Western American Art

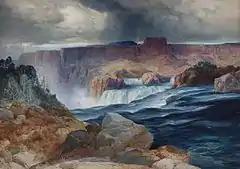
Thomas Moran, "Shoshone Falls, Snake River, Idaho", c.1875, Chrysler Museum of Art

As the twentieth century came, with the development in cities and industries, the western area of American had comprehensive changes. The cowboys and buffalo had disappeared, the open range vanished as well. The modern lifestyle was introduced to this area. Therefore, the subjects brought up by artists of the period were to recall the "Wild West". The inspiration stimulated artists of the West to reply for the changes. Thomas Moran, the painter of western vistas, created the last panoramic canvas of the region, Shoshone Falls on the Snake River. This painting expresses the will of protecting western natural resource, however, after Moran visited this fall, a project for irrigation ruined the river. With the influence of industrial development, the artistic works in early 20th century inherit the feature of the old century. Nevertheless, the arising of modernism and the Armory Show of 1913 promoted the following changes in the Western American Art.